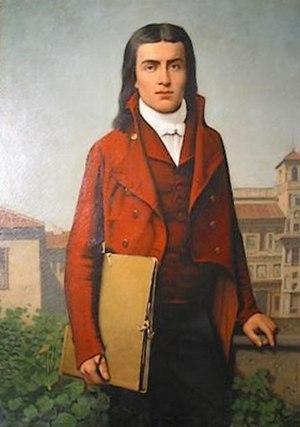
Portrait du sculpteur Jacques-Félix Brun (1763-1831), Musée d’Art de Toulon, dépôt du FNAC (image redressée).
Jacques-Félix Brun, dit aussi Félix-Jacques Brun ou Félix Brun, né le 12 février 1763 à Toulon et mort le 28 février 1831, est un sculpteur et dessinateur français.